Question: Please indicate a possible affordance area of the bench that can be used for sitting on
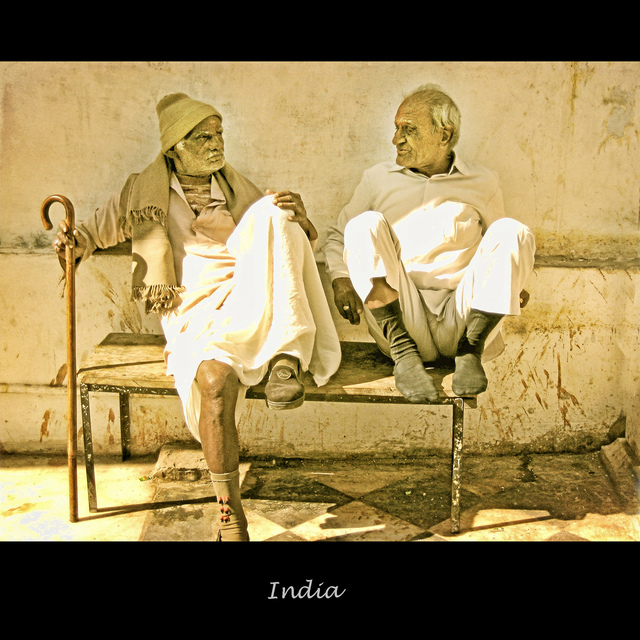
Answer: [72.5, 331, 473.5, 397]